John Louis Hubert Neilson

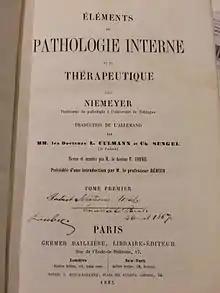
His book of internal pathology, when attending Laval University Medical School, April 4, 1867.

Colonel J.L.H. Neilson (1845–1925) was the 2nd Canadian Surgeon General and the first to hold the appointment of Director General Medical Services.